Caravanserai of Zor

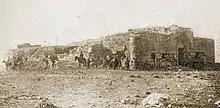
The caravanserai in 1913

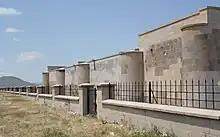
External walls of the caravanserai

Most scholars state that the Caravanserai of Zor was commissioned in the 13th century by the Zakarid princes of Armenia. On the other hand, French art historian Jean-Michel Thierry believes that the caravanserai was commissioned by the Mongols during the period of Mongol Armenia and was built by an Armenian architect. Certain Turkish authors have attempted to attribute the building to the Seljuks, however, this hypothesis has been widely rejected. The structure was built by the medieval Armenian architect Ashot. The Caravanserai was located on a road that served as an alternate route to Ani, that diverged from the traditional Erzurum-Tabriz route, and was also linked to trade routes from the south that connected the Lake Van region to the silk road.